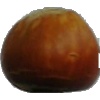
Label: Nut Forest 1